Tajima Kokubun-ji

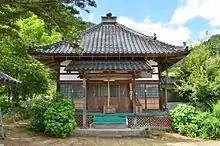
Modern Tajima Kokubun-ji

is a Buddhist temple located in the Hidaka-chō neighborhood of the city of Toyooka, Hyōgo, Japan. It belongs to the Jōdo-shū sect, and its main image is a Heian period statue of Yakushi Nyorai. The statue of a designated Tangible Cultural Property of Toyooka City. The temple is the modern successor of one of the provincial temples established by Emperor Shōmu during the Nara period (710–794) for the purpose of promoting Buddhism as the national religion of Japan and standardising control of imperial rule over the provinces. The foundation stones for the original temple were designated as a National Historic Site in 1990, with the area under protection extended in 2000, 2004, 2011, 2013 and 2015.